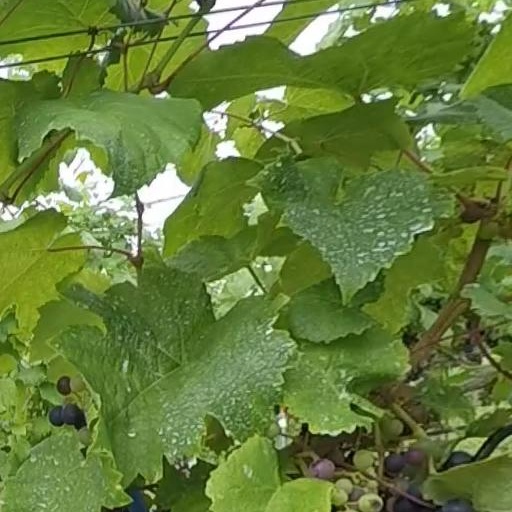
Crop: grape